University of Maryland, Baltimore County

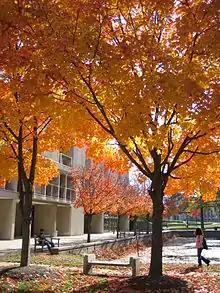
The north end of Academic Row in the center of campus.

The planning of the University of Maryland, Baltimore County was first discussed in the 1950s due to the post-World War II baby boom, the expansion of higher education under the GI Bill, and the large amount of growth both in population and industry in the Baltimore-Washington Metropolitan Area. At this time, the University of Maryland, College Park was the main higher education source in the region, so talks began about adding a branch campus in the Baltimore area. In 1955, Governor Theodore McKeldin issued "The Needs of Higher Education in Maryland," which recommended the need for university expansion. Three years later, the "Advisory Committee on Higher Education in the State of Maryland" report proposed that the Baltimore branch of the University of Maryland be established as a two-year program, subordinate to the College Park campus. In 1960, the Warfield Commission, appointed by Governor Tawes, issued, "A Plan for Expanding the University of Maryland," which propelled the idea of creating three additional university centers throughout Maryland.